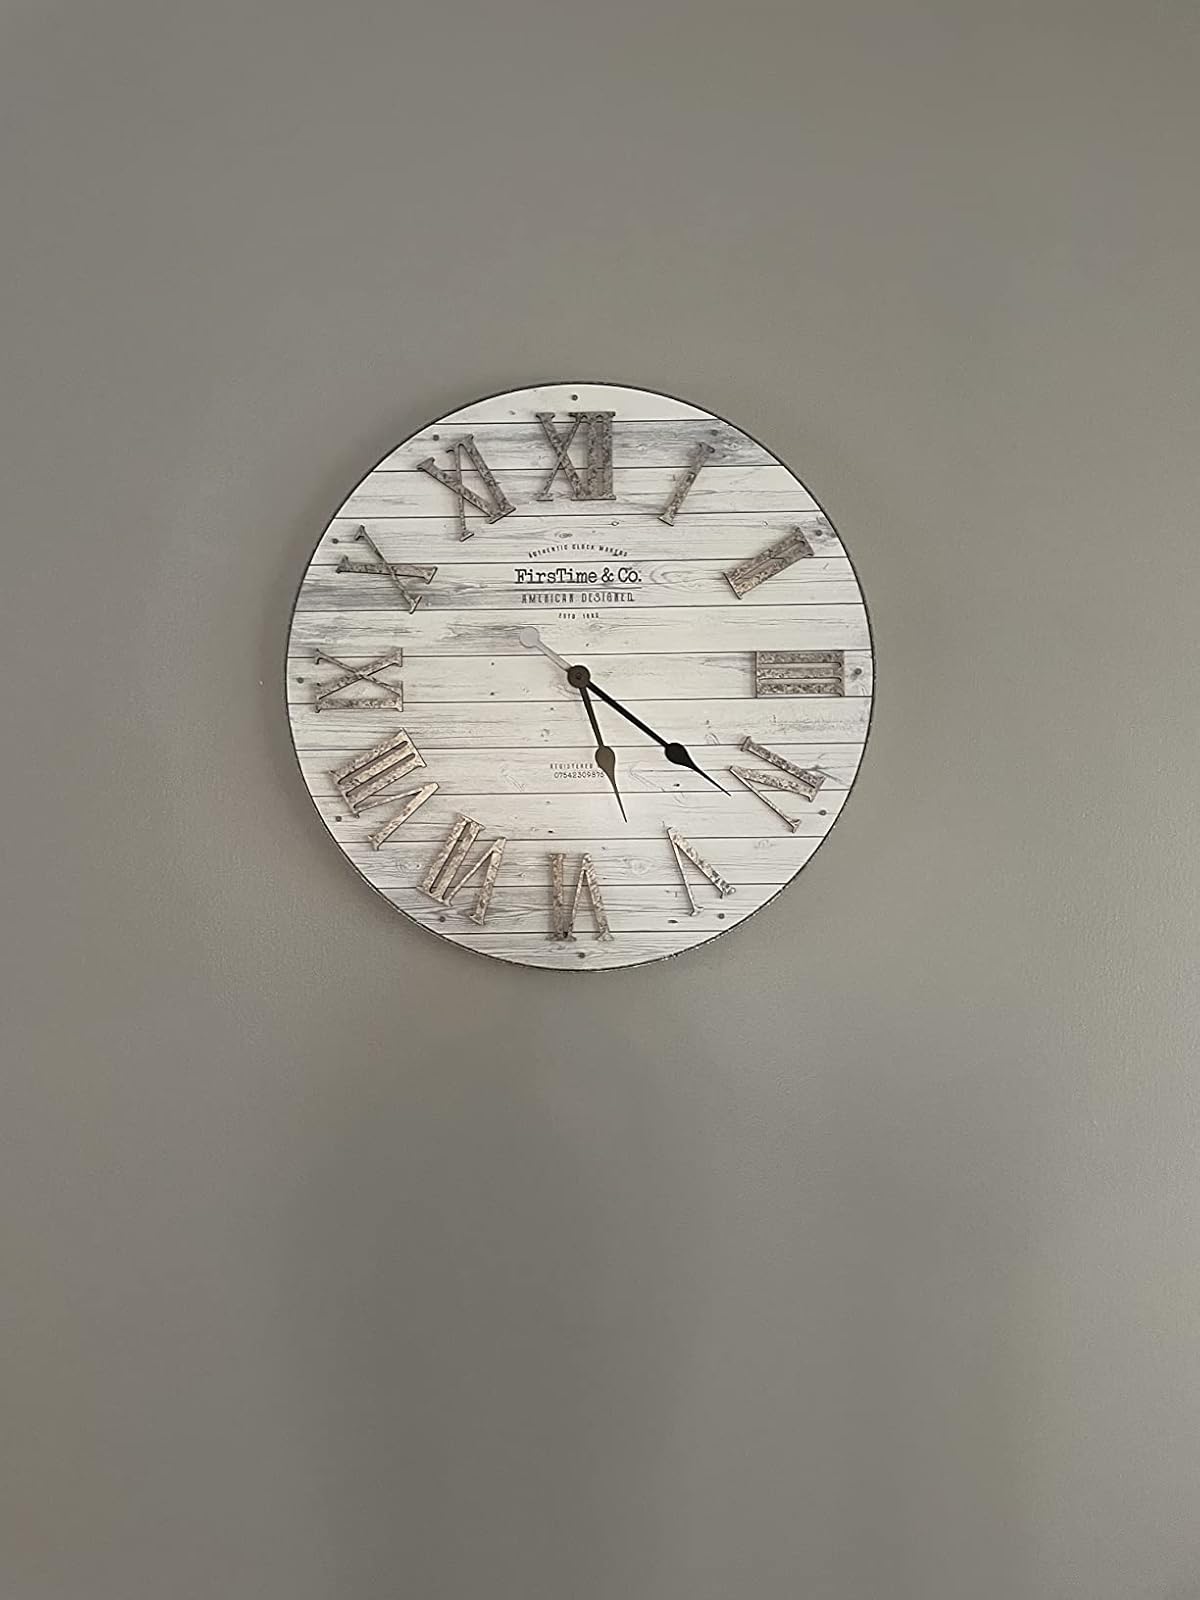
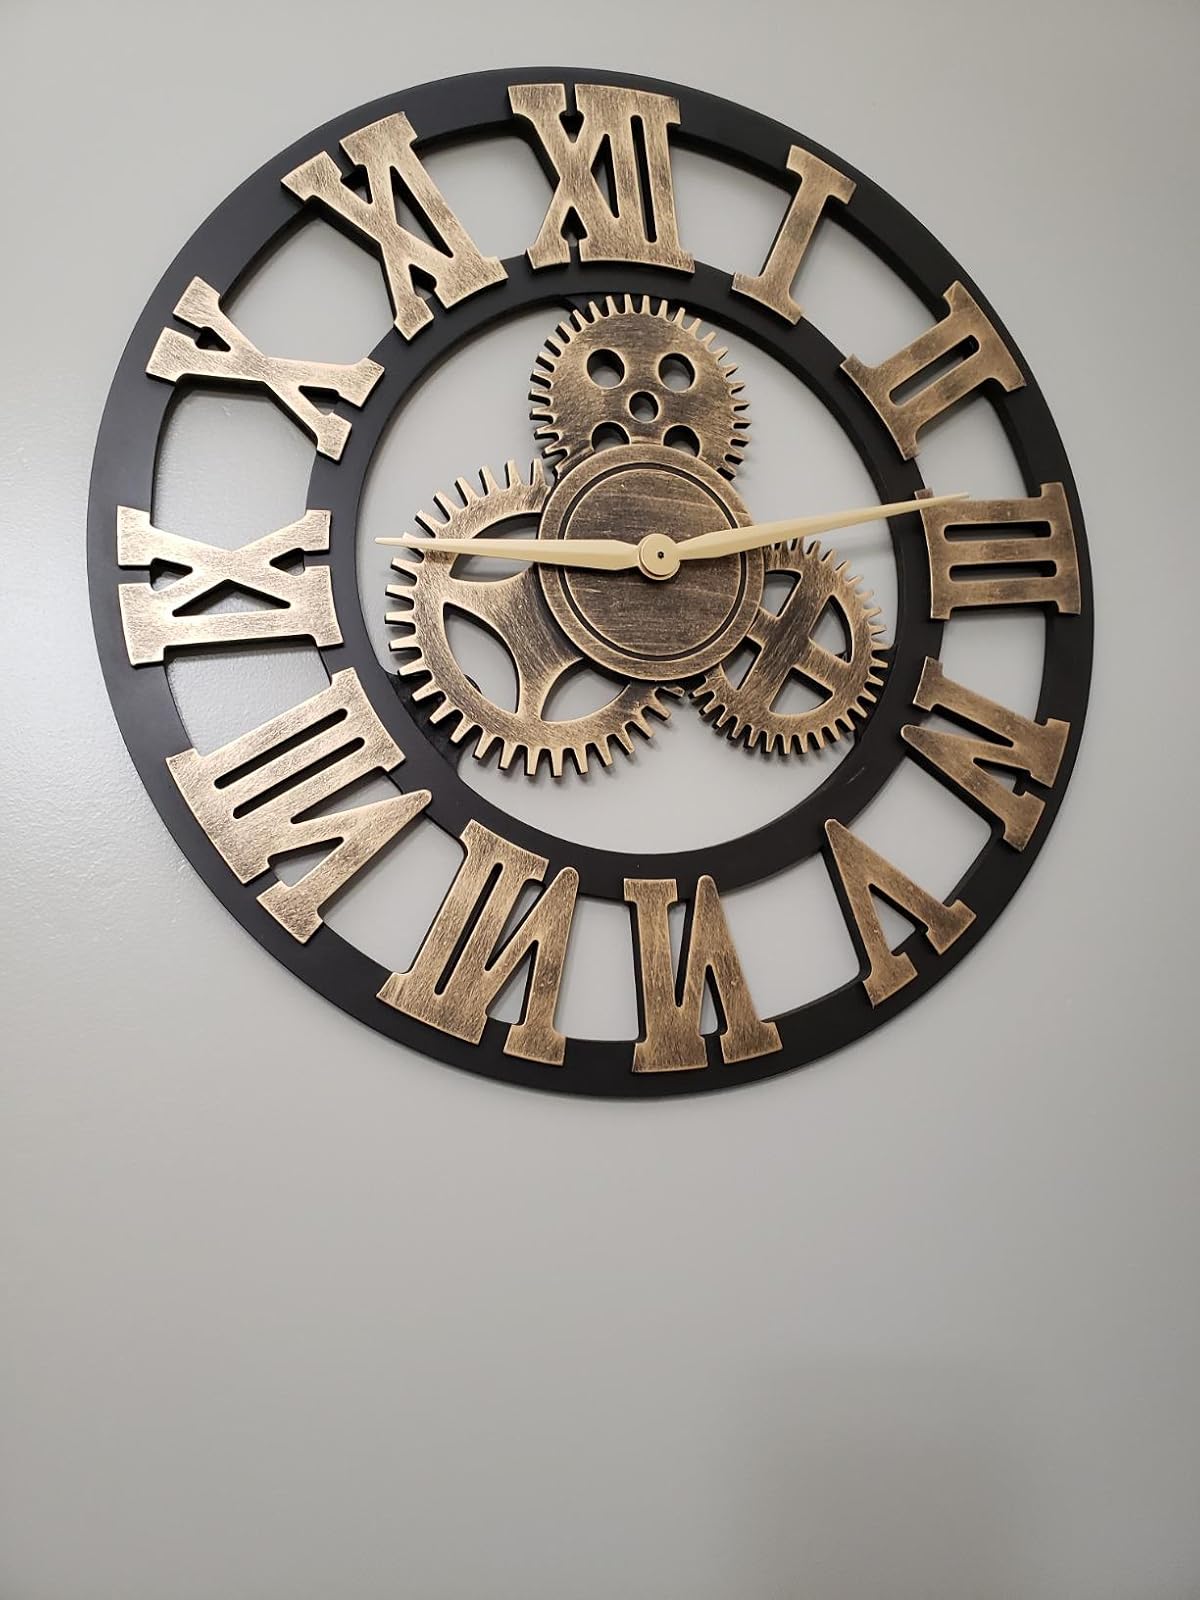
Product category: clock
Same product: no